Leonora Sparkes

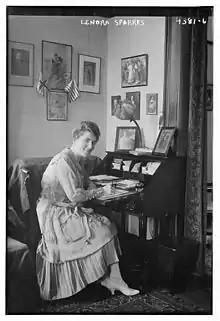
Sparkes in 1917

Lenora Beatrice Sparkes (1878 – June 8, 1969) was a British-American mezzo-soprano who performed at the Metropolitan Opera in New York City in the 1910s.